History of the Portland Trail Blazers

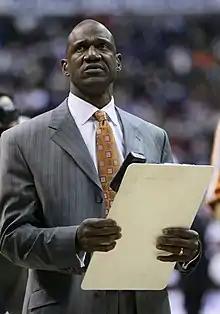
After serving as Portland's starting point guard for several seasons, Terry Porter was bumped from the lineup during the 1993–94 season for Rod Strickland.

After the 1991–92 campaign, Ainge left for Phoenix and became a major player in the Suns' run to the finals in the following season. To replace him in the backcourt, the Trail Blazers signed free agent guard Rod Strickland from the Spurs.